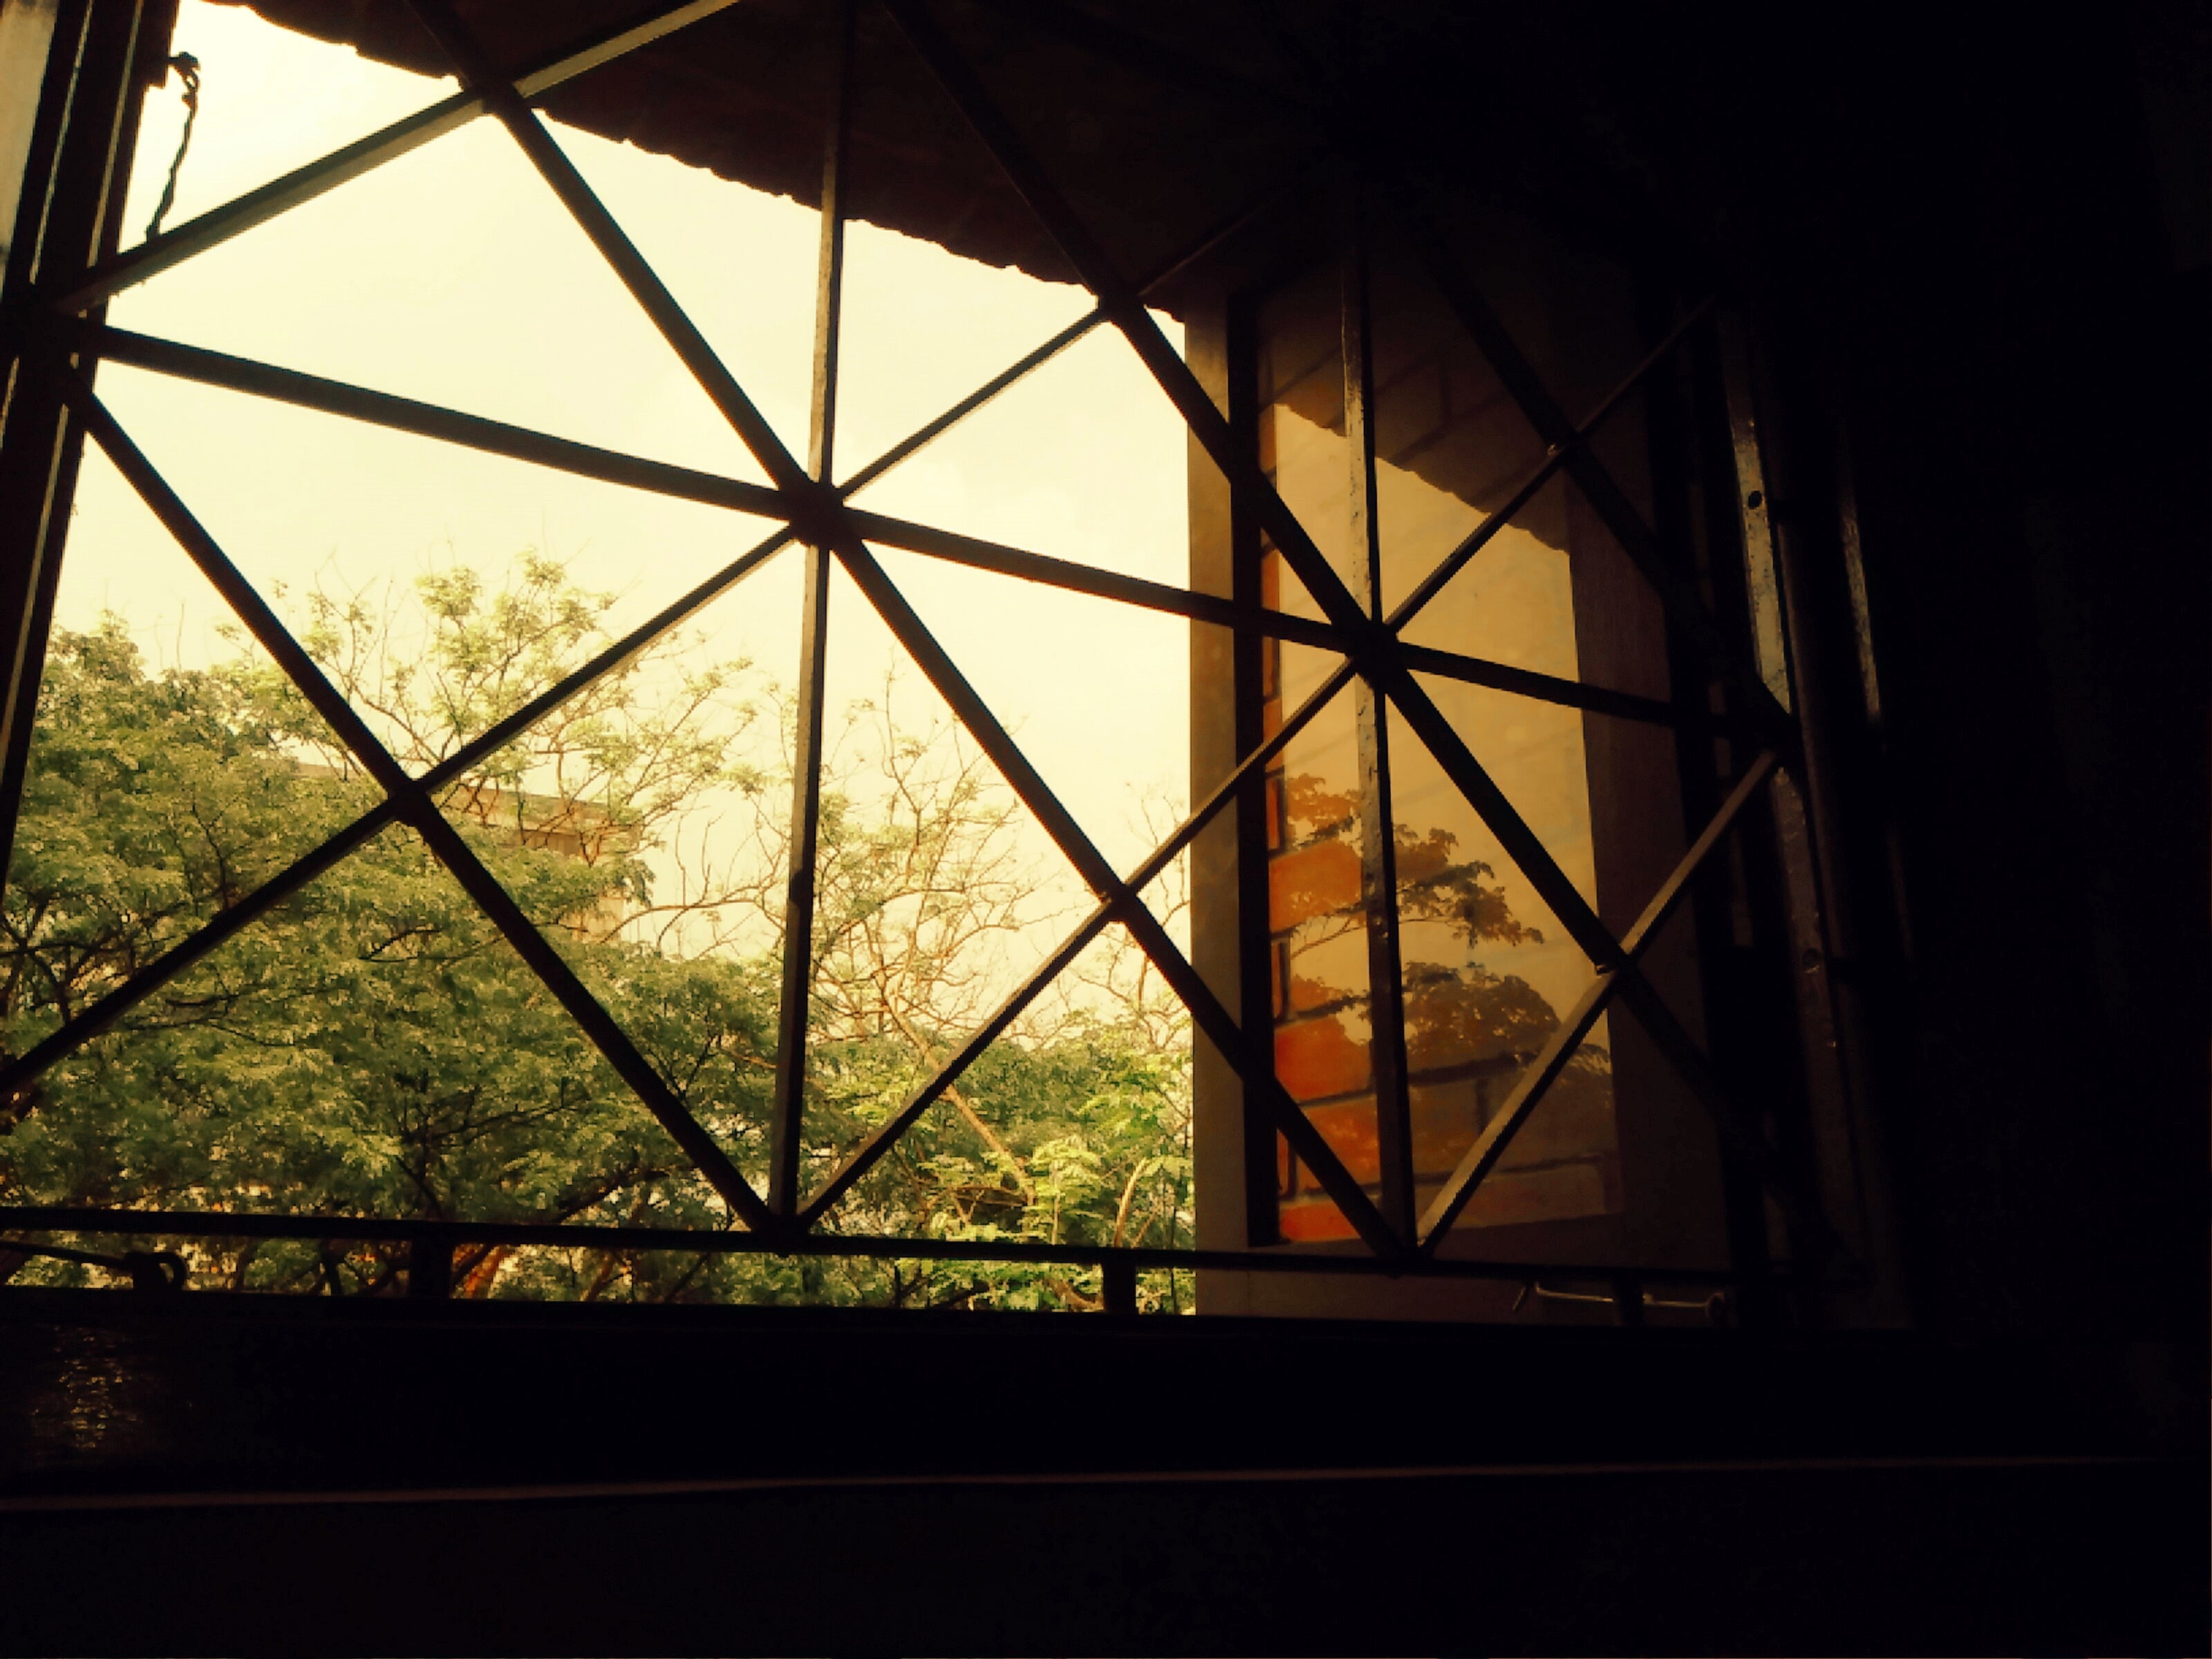
light, sky, sunset, night, sunlight, window, evening, reflection, color, darkness, lighting, symmetry, shape